En Purushanthaan Enakku Mattumthaan

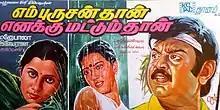
Poster

En Purushanthaan Enakku Mattumthaan is a 1989 Indian Tamil-language drama film, directed by Manobala and written by P. Kalaimani. The film stars Vijayakanth, Suhasini and Rekha. It was released on 3 February 1989. The film was remade in Hindi as "Mera Pati Sirf Mera Hai" (1990) by the same director. It was also remade in Telugu as "Naa Mogudu Naake Sontham" (1989) and in Kannada as "Hatamari Hennu Kiladi Gandu" (1992). The title of the song is derived from the film "Gopurangal Saivathillai" (1982).